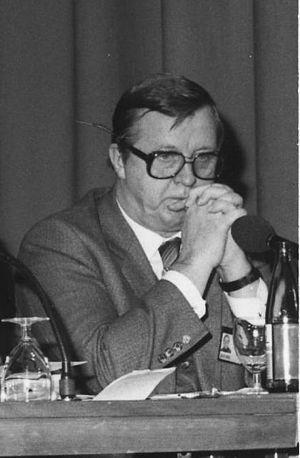
Le président du Parlement de Finlande est le président de l'Eduskunta, le parlement en Finlande.
Le gouvernement Sorsa IV est le soixante-troisième gouvernement de la République de Finlande, entre le 6 mai 1983 et le 30 avril 1987, durant la vingt-neuvième législature de la Diète nationale.